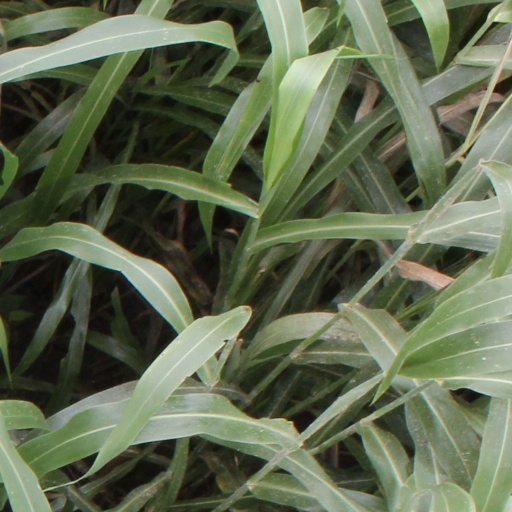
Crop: sorghum